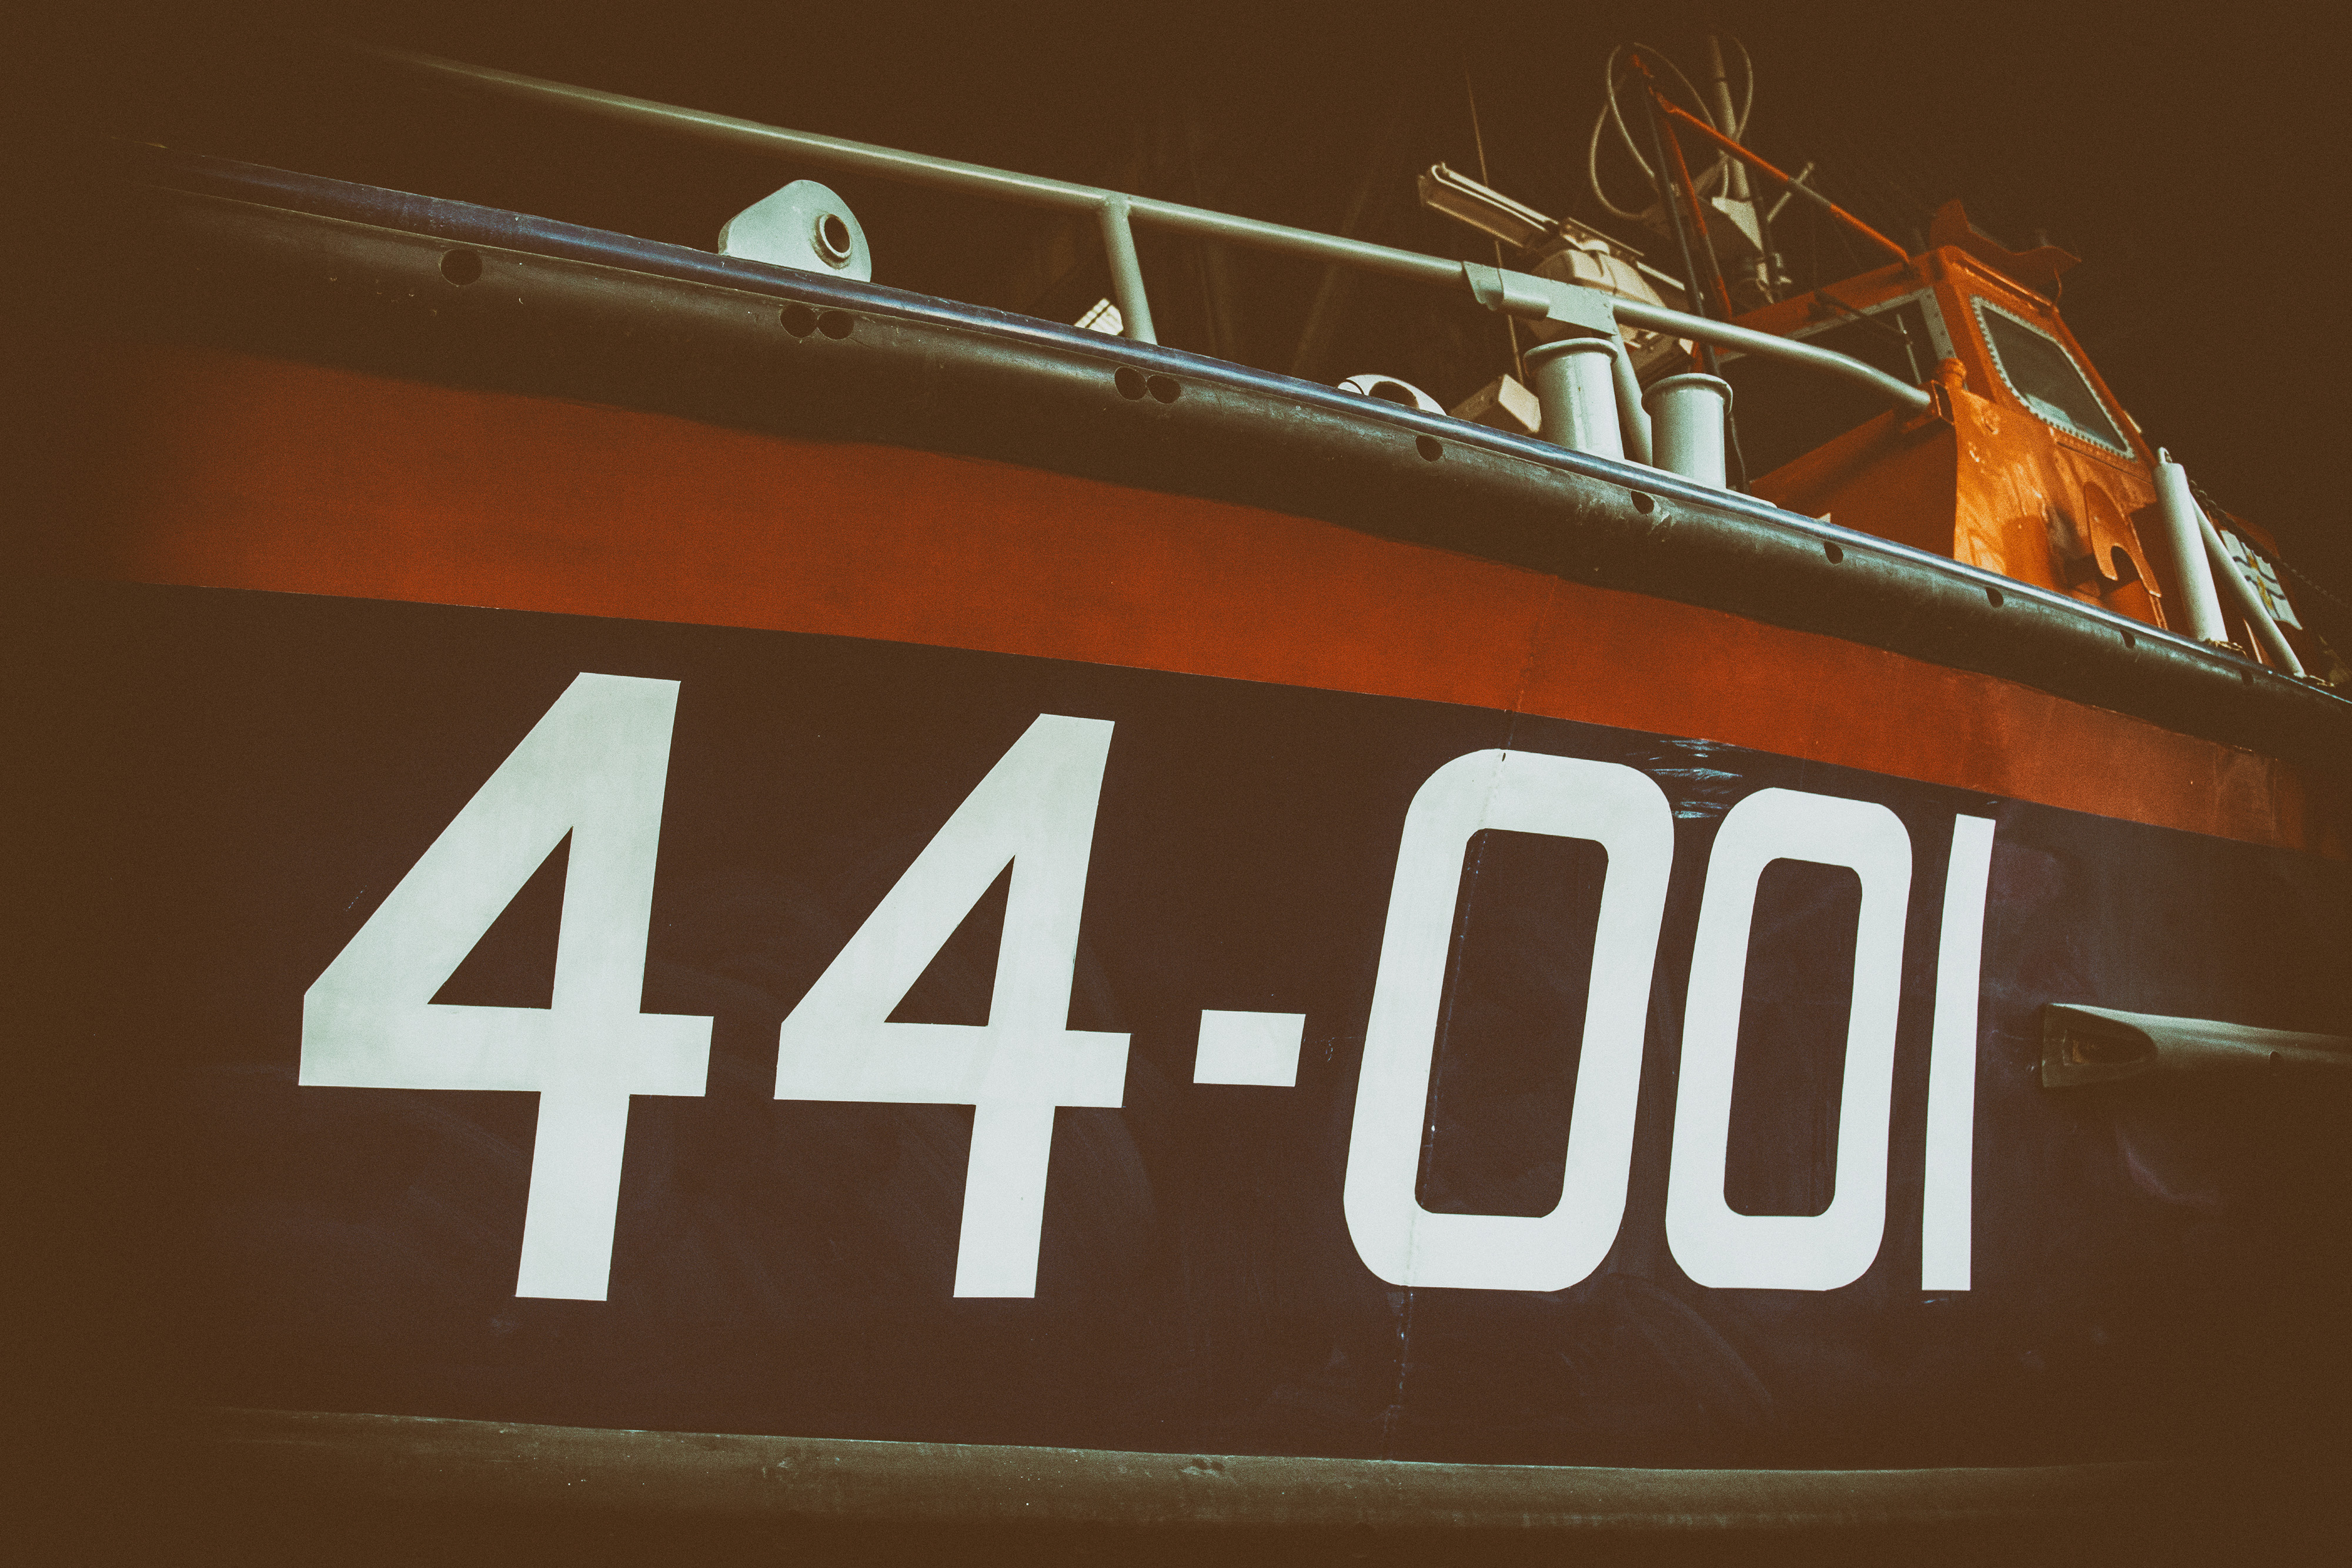
text, font, orange, vehicle, logo, boat, graphics, brand